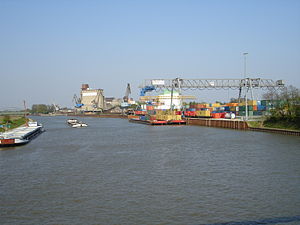
Mittellandkanal
Mittellandkanal ved Braunschweig
Mittellandkanal er med sine 325,7 km Tysklands længste menneskebyggede vandvej. Kanalen begynder i nærheden af Dortmund fra Dortmund-Ems-kanalen og forbinder Hannover og Wolfsburg til Elben i Magdeburg.